Zanjan and Tarom (electoral district)

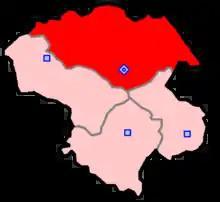
Zanjan and Ab Bar shown within Zanjan Province

Zanjan and Tarom (electoral district) is the biggest electoral district in the Zanjan Province of Iran. It has a population of 532,111 and elects 2 members of parliament, except that in the first legislative election it had 3 MPs.